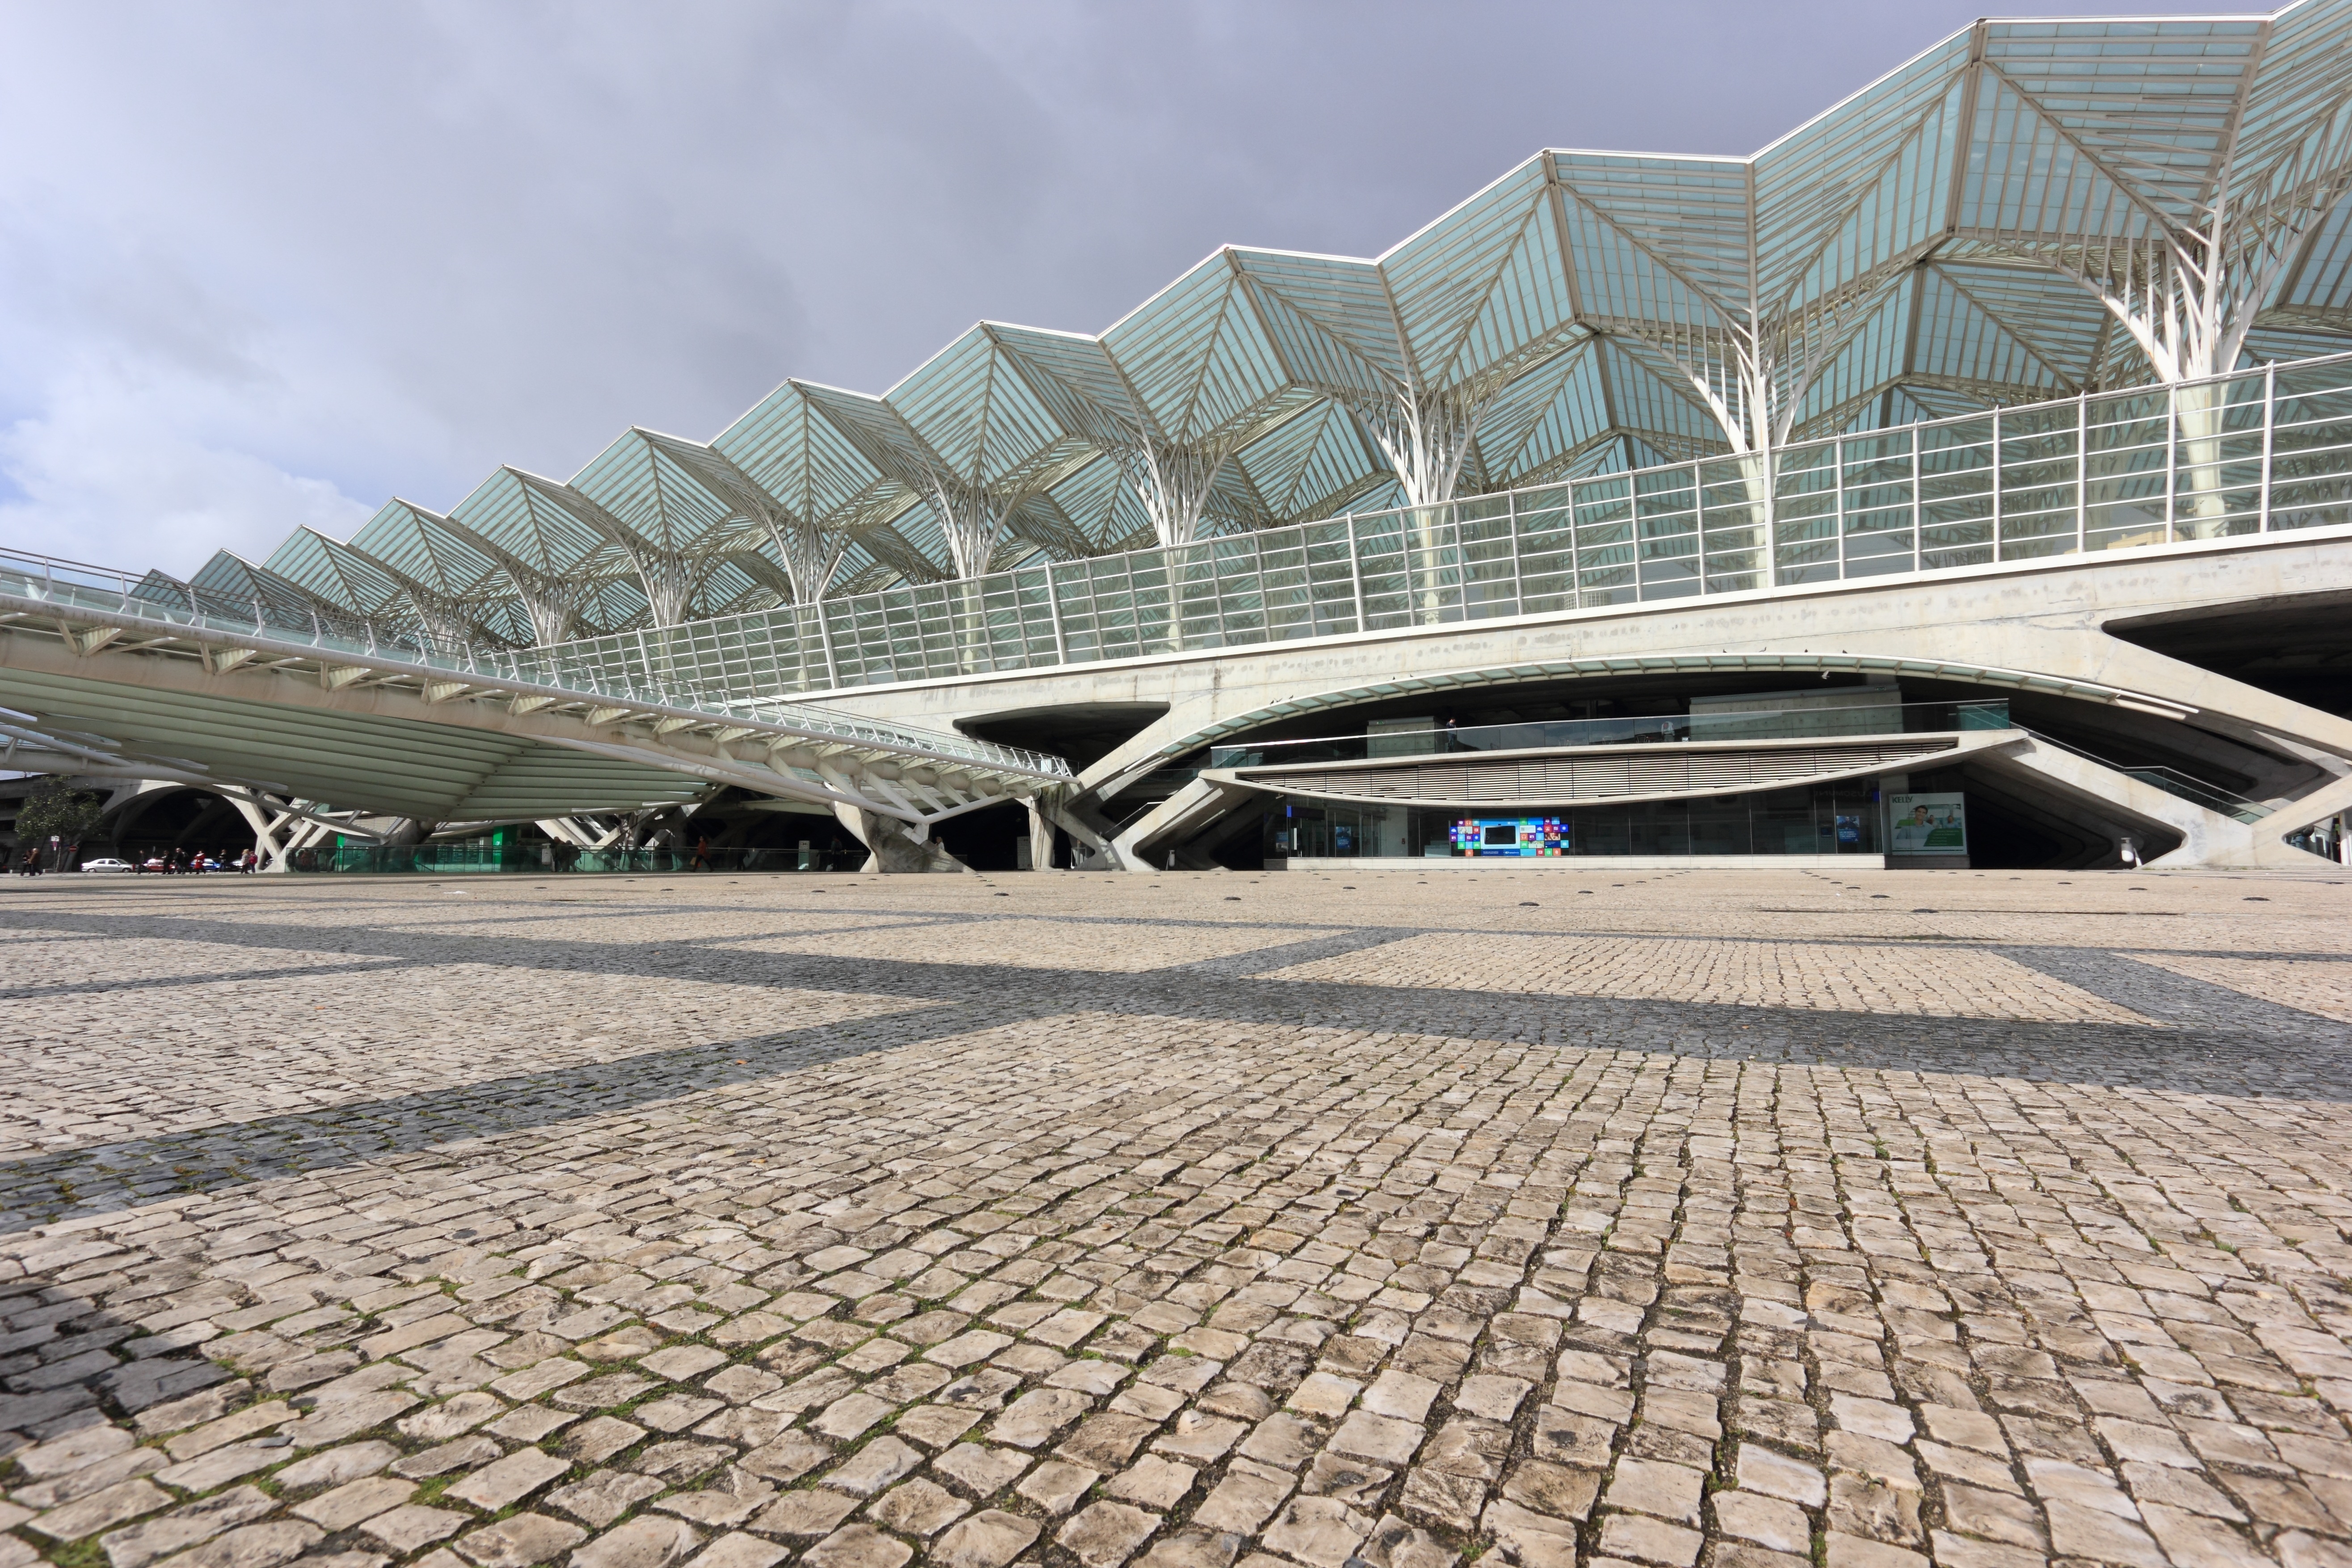
architecture, structure, walkway, stadium, arena, expo, infrastructure, portugal, area, lisboa, lisbon, sport venue